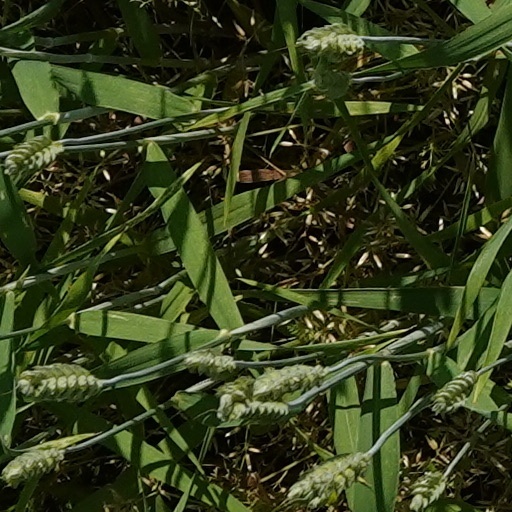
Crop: wheat